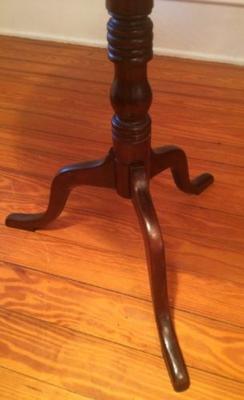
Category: table